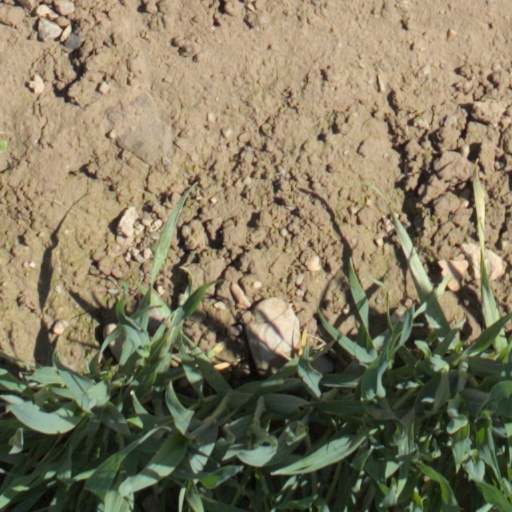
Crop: wheat